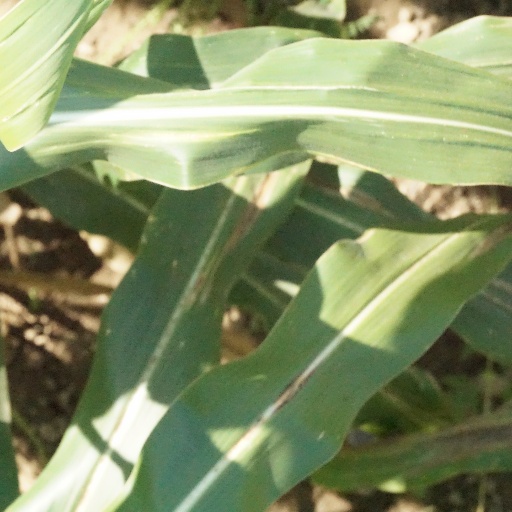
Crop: maize; corn